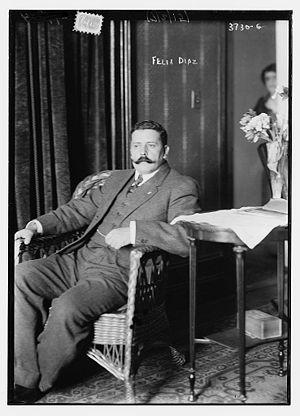
Félix Díaz Velasco est un homme politique et un militaire mexicain. Neveu du président Porfirio Díaz, il fut un des acteurs de la révolution mexicaine.